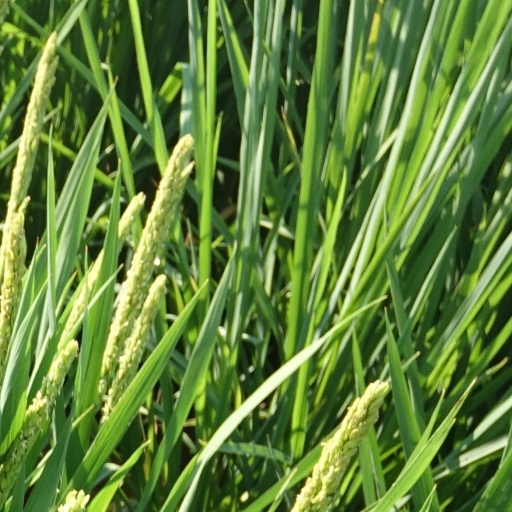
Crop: rice